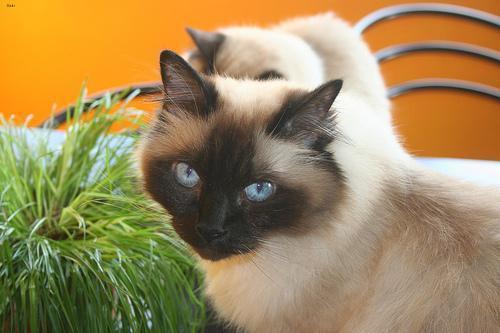
Birman